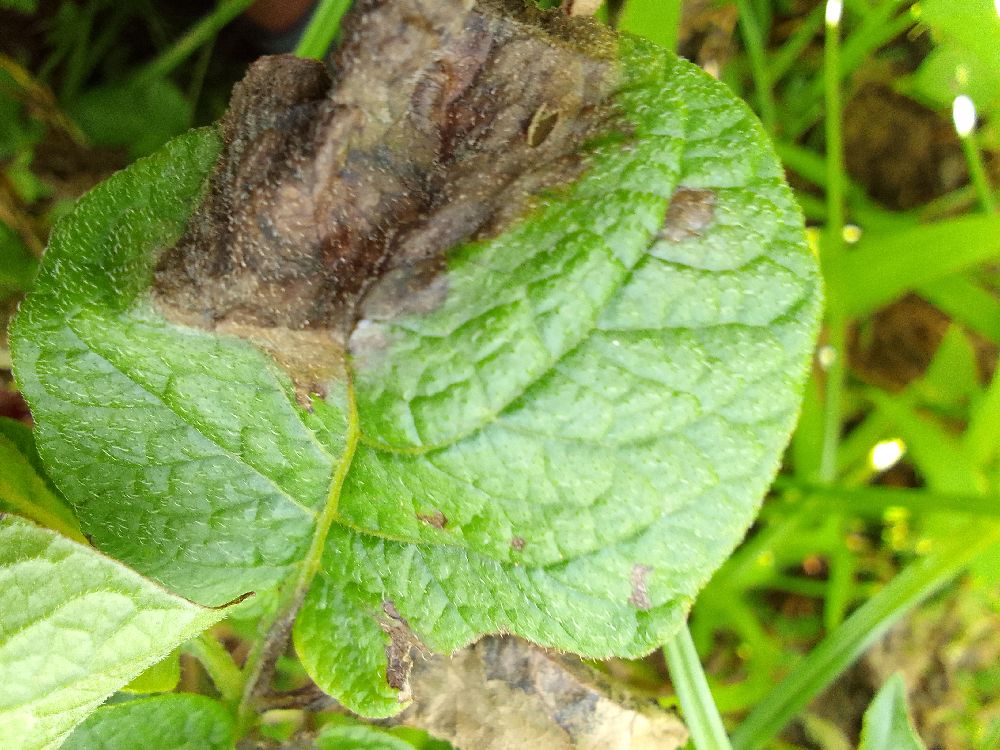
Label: Late blight